Answer in natural language. Consider the 3D positions of the objects in the scene and not just the 2D positions in the image. Is the centerpoint of  black colour television at a higher height than Plate? Choose between the following options: yes or no
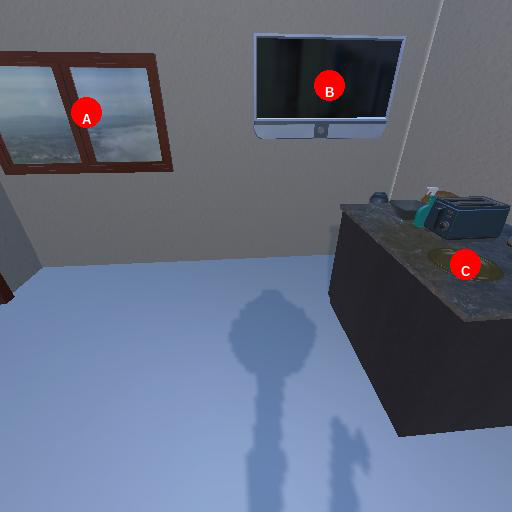
<answer>yes</answer>